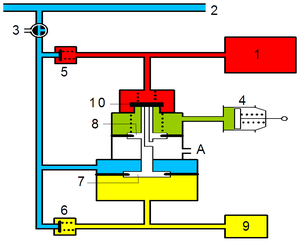
Le distributeur: Position neutre 1 Réservoir auxiliaire 2 Conduite générale 3 Robinet d’isolement 4 Cylindre de frein 5 Valve de retenue 6 Valve de retenue